Gallery Car

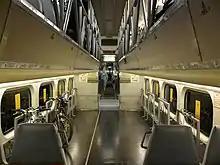
A Caltrain Bike Car, also showing the dropdown in the middle of the second floor

The car height is near the same as a Superliner (16' 2"), being only approximately four inches shorter, at 15' ~10". The height isn't the same across the brands, such as when comparing a Budd to an Amerail.